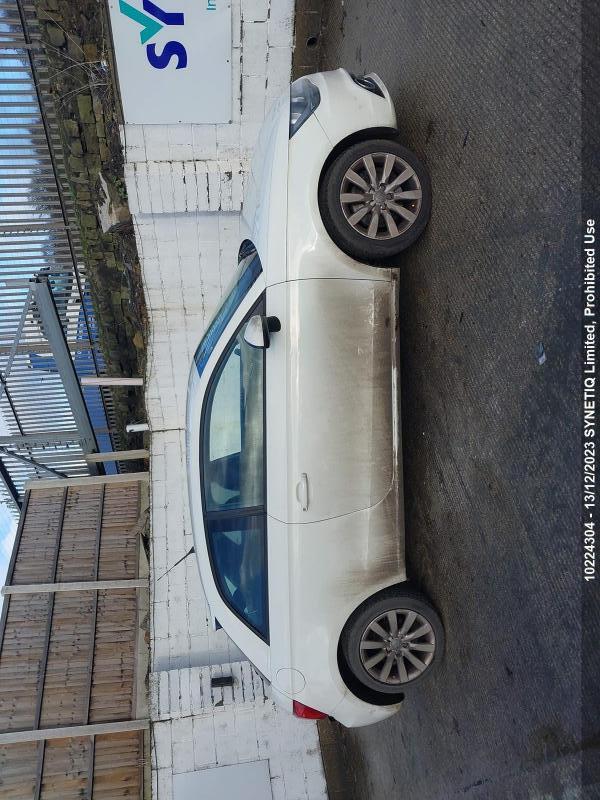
Aucun dommage détecté.
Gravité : aucun